Beirut

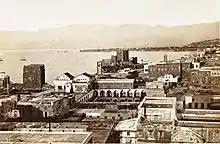
Beirut Castle and waterfront, 1868

In 1291 Beirut was captured and the Crusaders expelled by the Mamluk army of Sultan al-Ashraf Khalil.